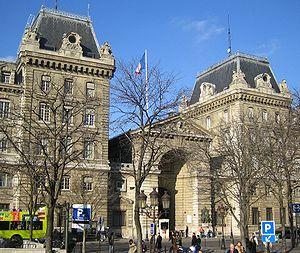
Le détective est un enquêteur de droit privé, c'est-à-dire une personne ayant un statut de droit privé, qui effectue, à titre professionnel, des recherches, des investigations et des filatures. Cette qualité d'enquêteur de droit privé est d'ailleurs partagée avec diverses autres professions qui n'ont aucun rapport avec les enquêteurs privés, notamment dans le cadre de procédures administratives, civiles, pénales, sociales.
La police de proximité est une doctrine d'emploi de la police nationale instaurée à partir de 1998 par le gouvernement de Lionel Jospin et globalement supprimée à partir de 2003 par Nicolas Sarkozy, alors ministre de l'Intérieur du gouvernement Jean-Pierre Raffarin.
La Seine-Saint-Denis est un département français situé au nord-est de l'agglomération parisienne, appartenant à la petite couronne de la région Île-de-France. L'INSEE et La Poste lui attribuent le code 93.
Les Hauts-de-Seine sont un département français se situant dans la métropole du Grand Paris, en région Île-de-France. L'Insee et la Poste lui attribuent le code 92. Ses habitants, au nombre de 1 609 306 lors du recensement de 2017, sont appelés les Altoséquanais. Les Hauts-de-Seine, d'une superficie de 176 km², sont le deuxième département français au regard de la densité de population, avec environ 9 143,8 habitants par kilomètre carré. La préfecture est Nanterre.
La préfecture de police, dirigée par le préfet de police, sous l'autorité du ministre de l'Intérieur, est l'institution responsable de l’ensemble du dispositif de sécurité intérieure sur le territoire de Paris et des départements des Hauts-de-Seine, de la Seine-Saint-Denis et du Val-de-Marne. Elle a, à ce titre, la charge de l'ordre public, qu'elle met en œuvre au travers de ses propres directions de police ou en faisant appel aux unités de la gendarmerie nationale ou aux compagnies républicaines de sécurité. Elle veille, sur le territoire dont elle a la responsabilité, à animer l'ensemble du dispositif de sécurité intérieure, en particulier l'action des différents services et forces dont dispose l'État en matière de sécurité intérieure. De même, elle est responsable, dans la capitale, de la délivrance de titres, de la police des débits de boissons ou encore des services vétérinaires et de la répression des fraudes.
L’île de la Cité est une île située sur la Seine, en plein cœur de Paris. Elle est considérée comme l'antique berceau de la ville de Paris, autrefois Lutèce. Elle appartient aux 1ᵉʳ et 4ᵉ arrondissements. Le chroniqueur Gui de Bazoches l'évoquait en 1190 comme étant « la tête, le cœur et la moelle de Paris ».